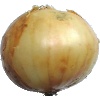
Label: white_onion